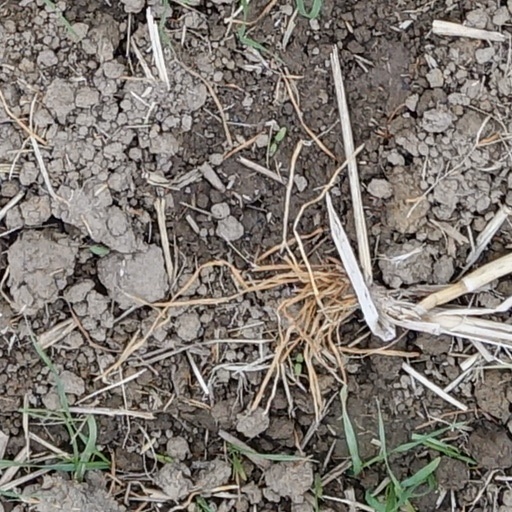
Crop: wheat